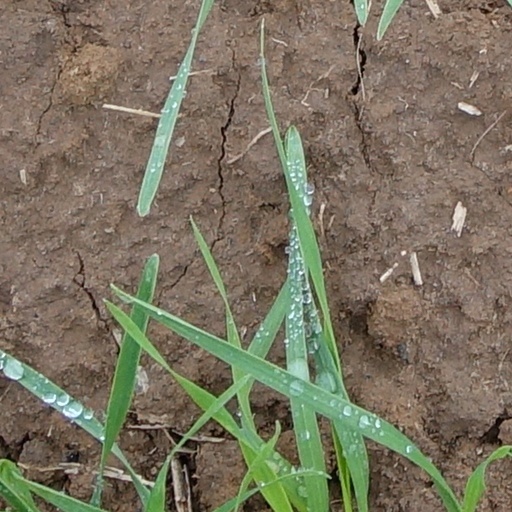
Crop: wheat